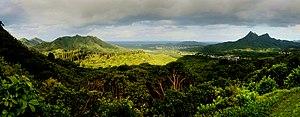
Oahu, en hawaïen Oʻahu, est la troisième île par la taille de l’archipel d'Hawaï et la plus peuplée des îles formant l’État d'Hawaï. Elle se situe à 42 km à l'ouest-nord-ouest de Molokai et à 117 km à l'est-sud-est de Kauai. Elle couvre une superficie de 1 545,34 km², en incluant l’île de Ford et les îlots de la baie de Kaneohe et de la côte est. Elle a 336 kilomètres de côtes.